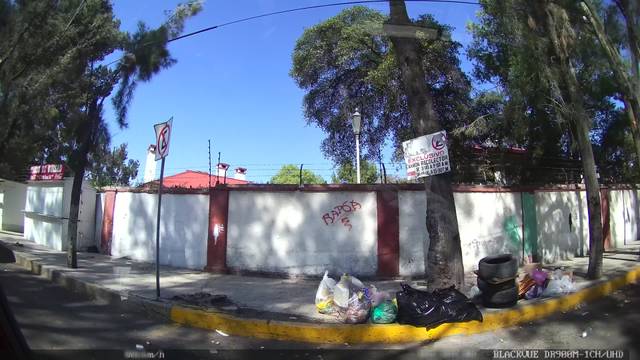
Region: Mexico
Coordinates: 20.117, -98.732